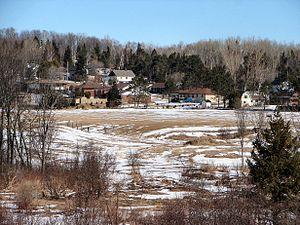
Powassan est une ville du district de Parry Sound, en Ontario, au Canada.